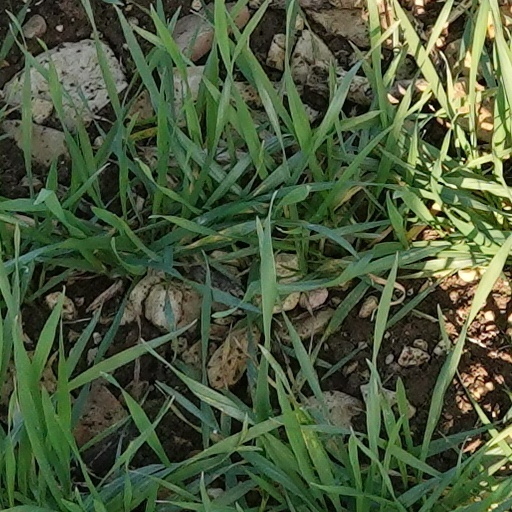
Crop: wheat